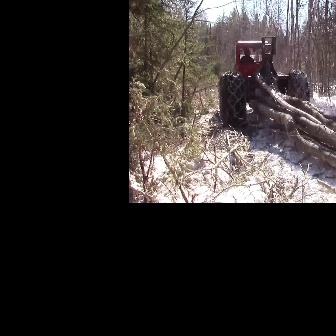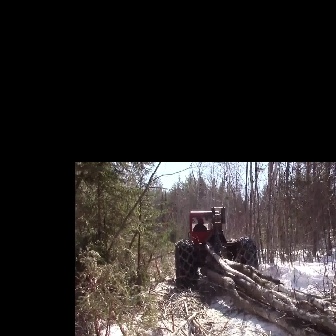
  Please identify the target specified by the bounding box [218,34,311,128] in the first image and locate it in the second image. Return the coordinates in [x_min,y_min,x_max,y_max] format.
Answer: [173,206,257,289]